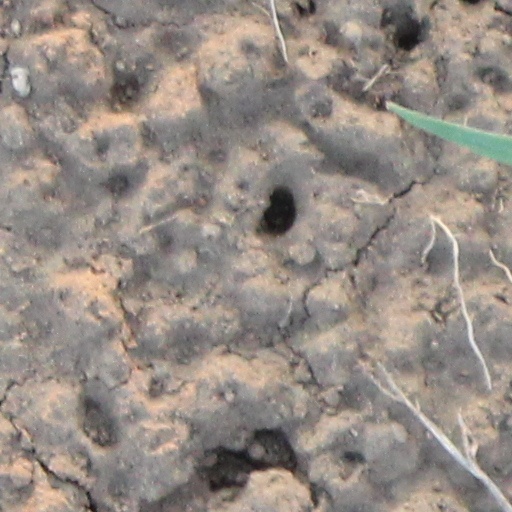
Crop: wheat